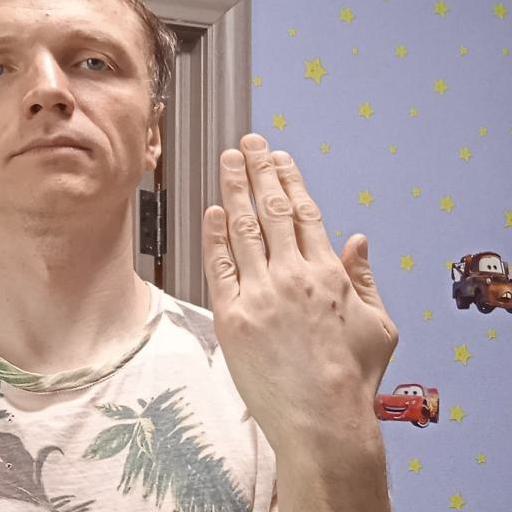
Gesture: stop_inverted